Autoroutes of Quebec

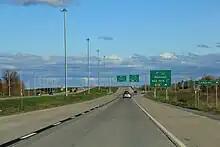
Drivers along eastbound Autoroute 30 approach the exit for Autoroute 15.

Autoroutes are divided into three types – principal routes, deviation routes, and collector routes – and are laid out and numbered in a fashion similar to the Interstate Highway System in the United States. The principal Autoroutes are the major highways of the province, and have single- or double-digit numbers. East-west Autoroutes running parallel to the Saint Lawrence River (for example, Autoroute 20 and Autoroute 40) are assigned even numbers, while north-south Autoroutes running perpendicular to the Saint Lawrence (such as Autoroute 5 and Autoroute 15) are given odd numbers. Deviation and collector Autoroutes both feature triple-digit numbers. Deviation routes are bypasses intended for truck traffic to circumvent urban areas, and are identified by an even number prefixing the number of the nearby Autoroute that it bypasses (for example, Autoroute 440 in Laval). Collector Autoroutes, by contrast, are spur routes into urban areas, and are identified by an odd number prefixing the number of the nearby Autoroute that it branches off of (such as Autoroute 720, a spur of Autoroute 20 into downtown Montreal).